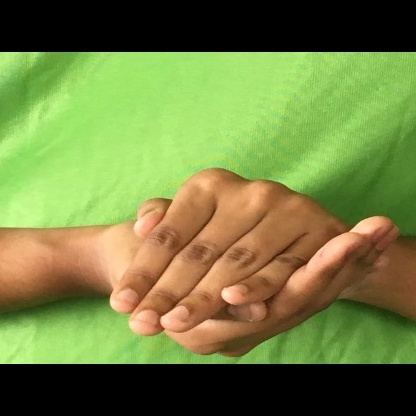
Mudra: Samputa